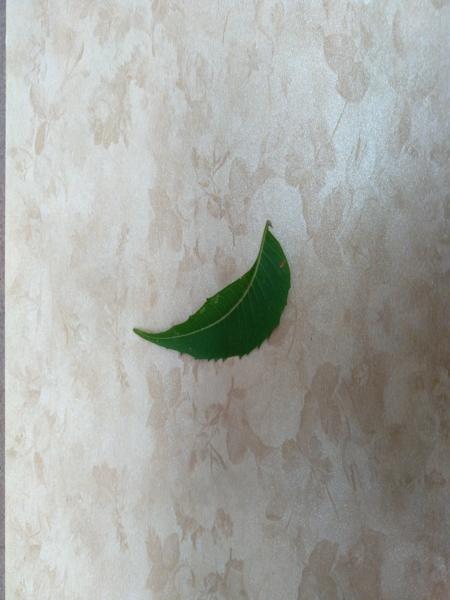
Plant: Neem